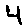
Label: 4